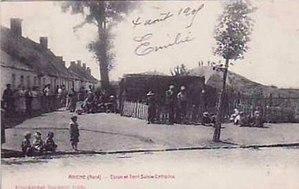
Aniche corron et terri sainte-catherine
Les verreries Sainte-Catherine d'Aniche furent fondées en 1847 et fonctionnent jusqu'en 1894. C'est l'une des premières associations de production ouvrière de France.